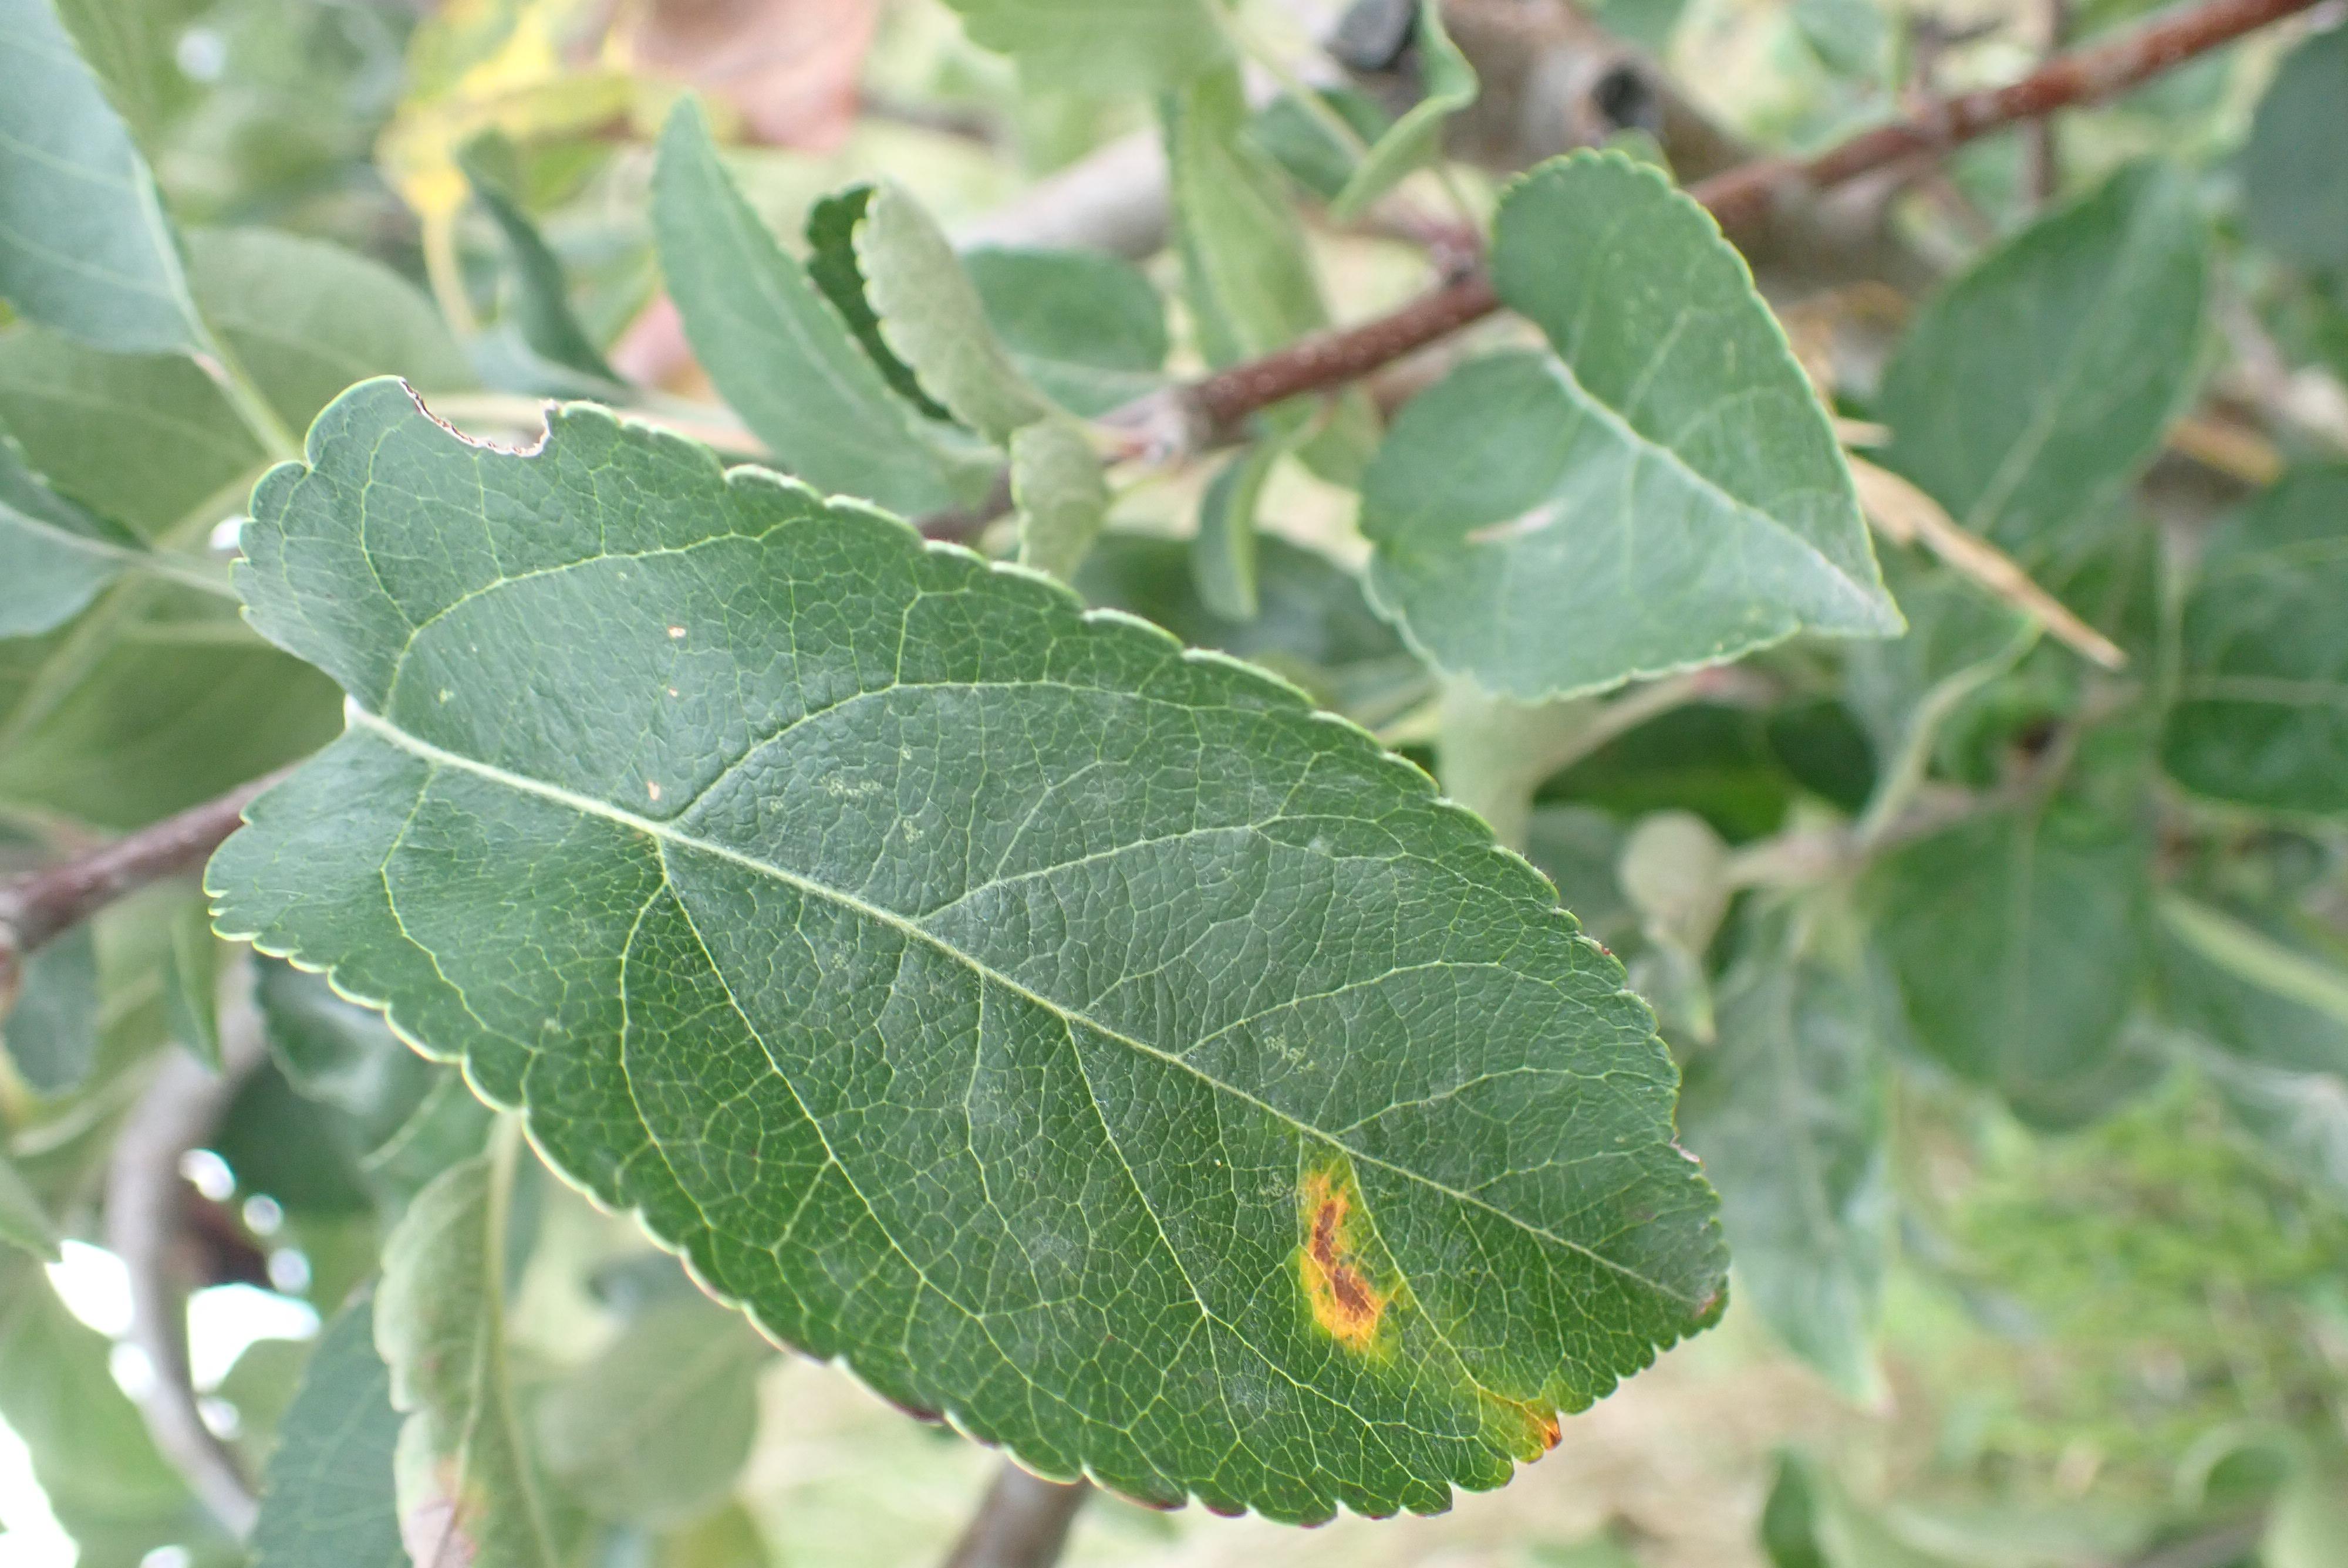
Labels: complex